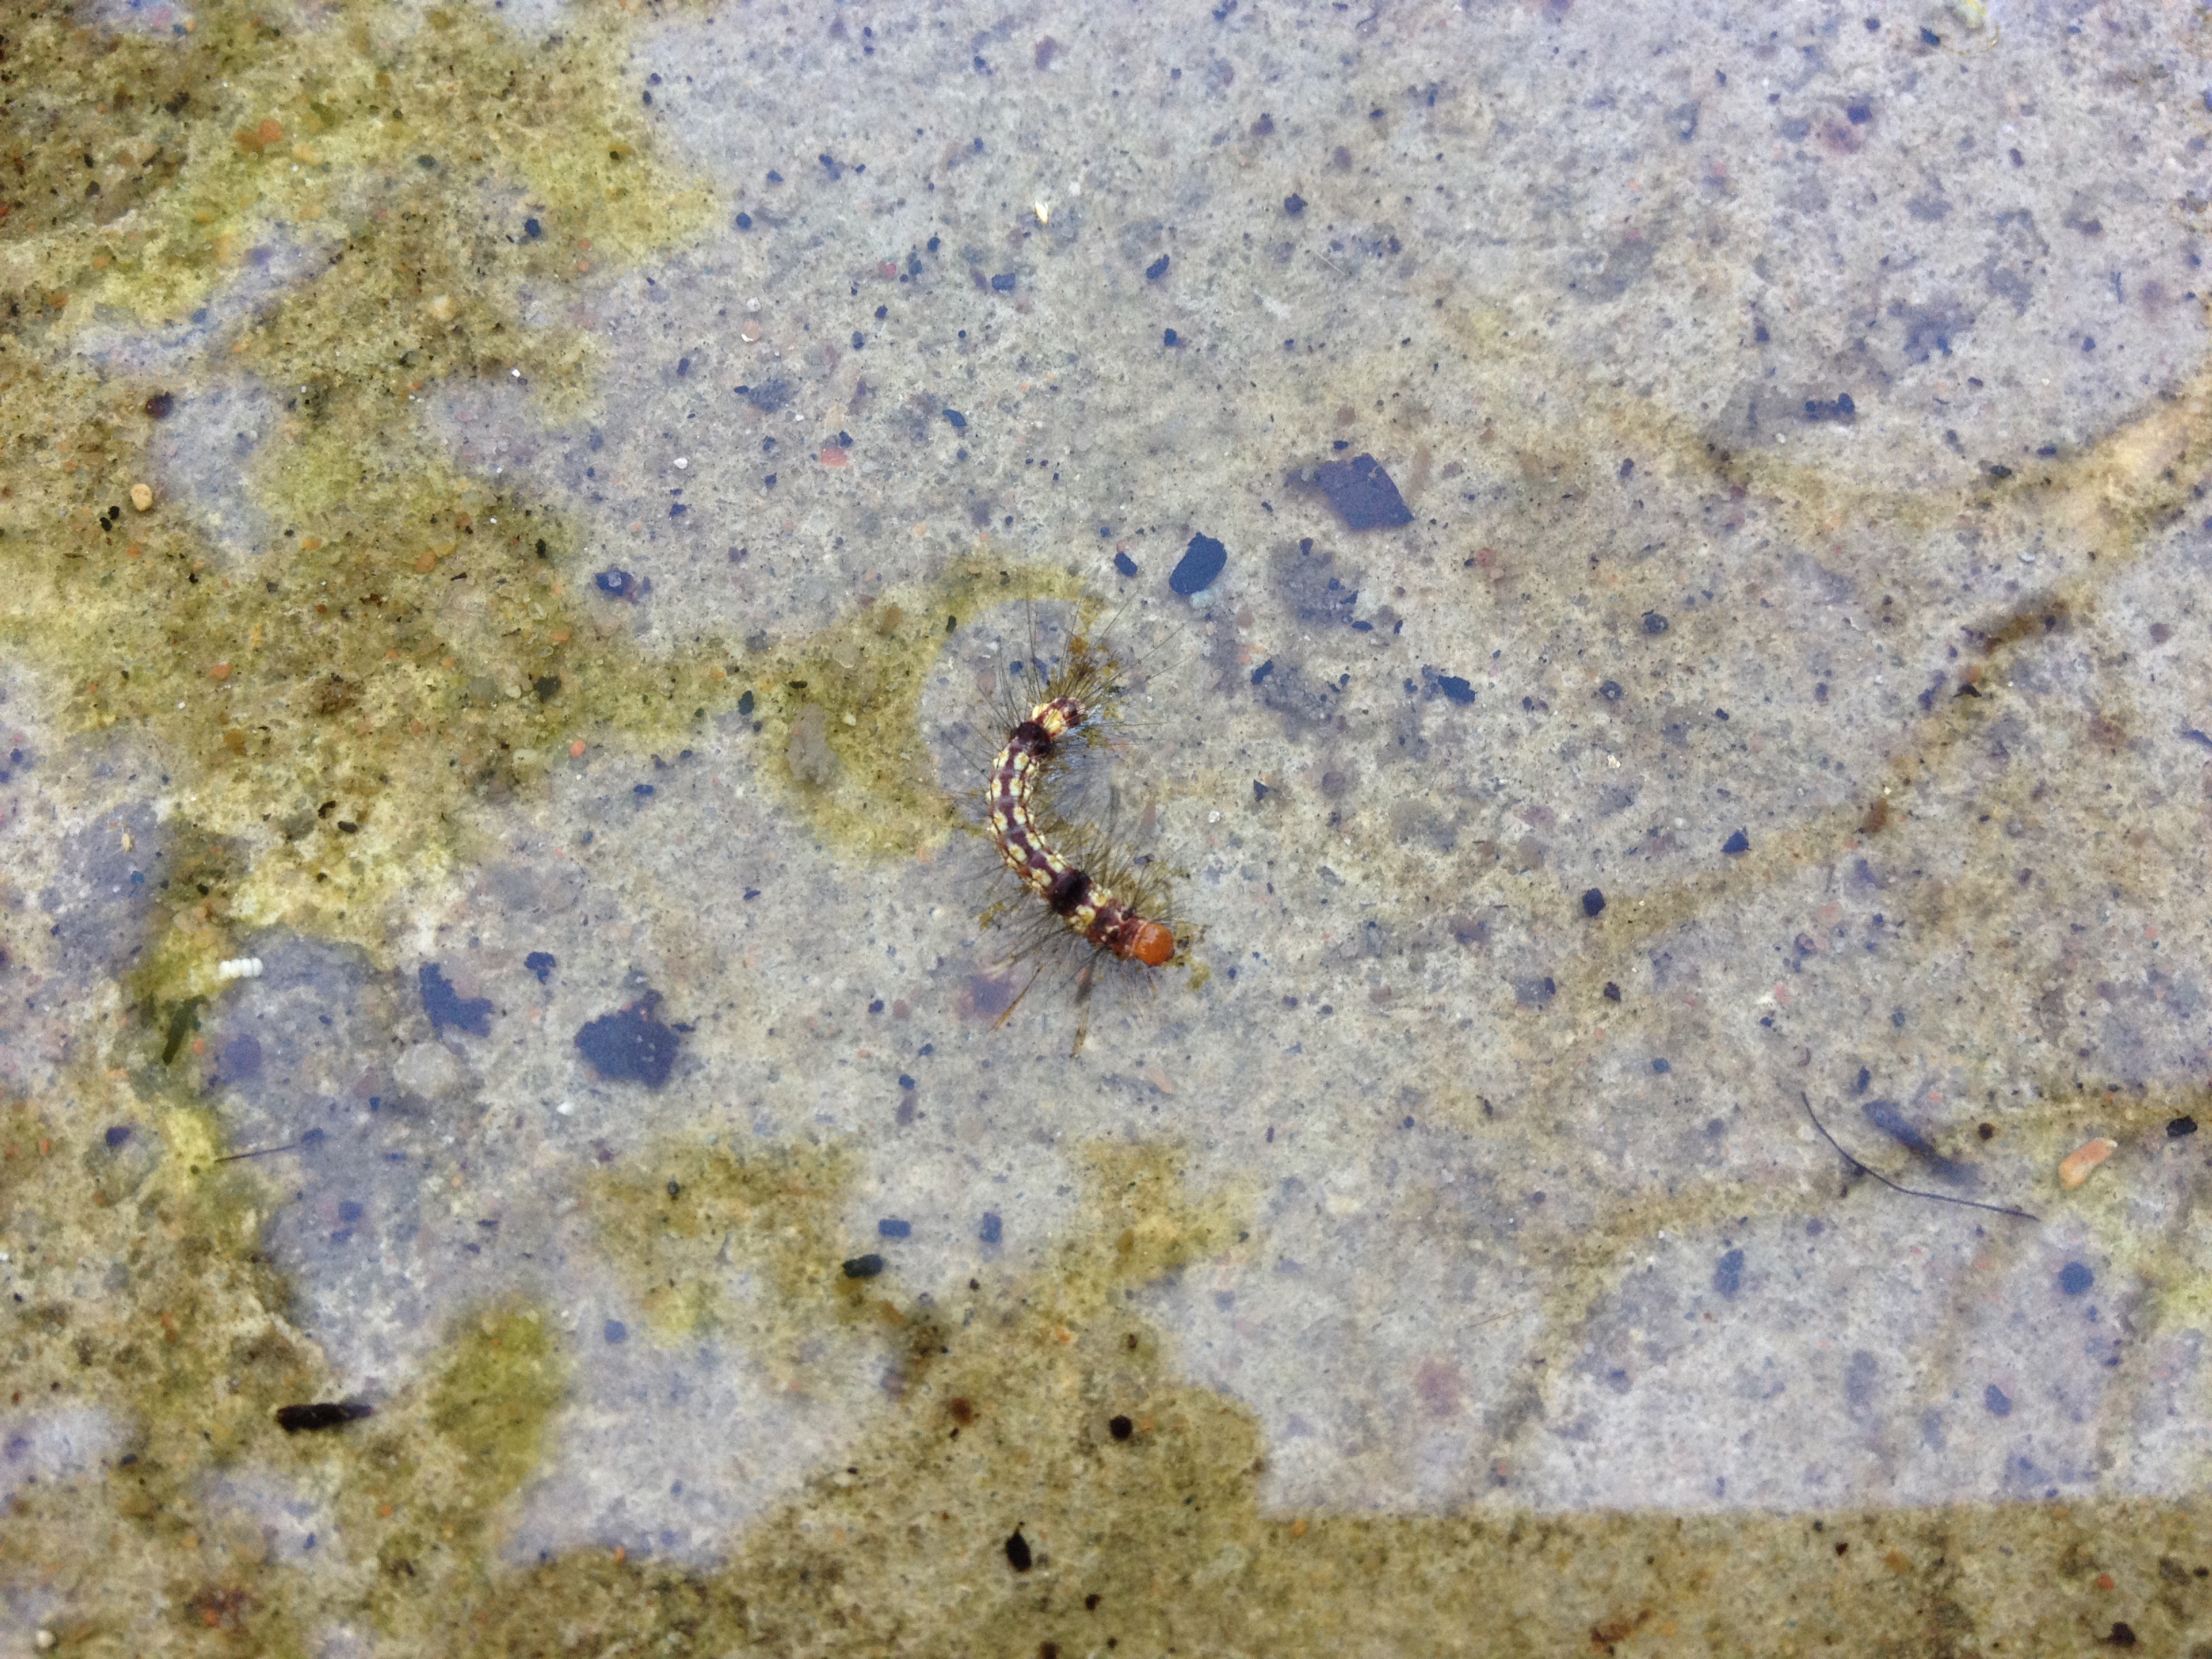
water, wildlife, insect, biology, fauna, invertebrate, caterpillar, marine biology